Polish Baltic Philharmonic

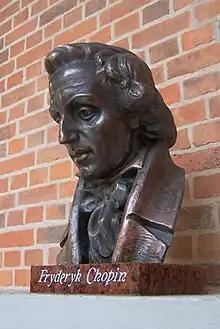
Fryderyk Chopin sculpture by Gennady Jerszow

The building, which houses the Baltic Philharmonic Hall today was constructed in 1897-1898 as a power station with a neo-Gothic façade.